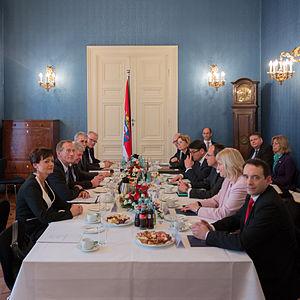
Volker Bouffier, né le 18 décembre 1951 à Giessen, est un homme politique allemand membre de l'Union chrétienne-démocrate d'Allemagne.